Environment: real
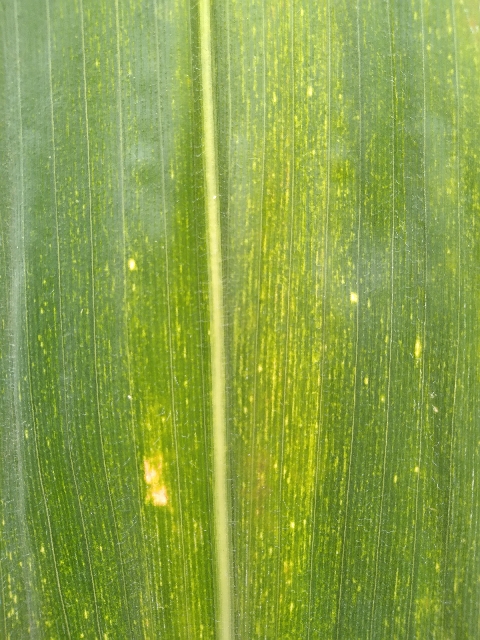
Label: lethal_necrosis